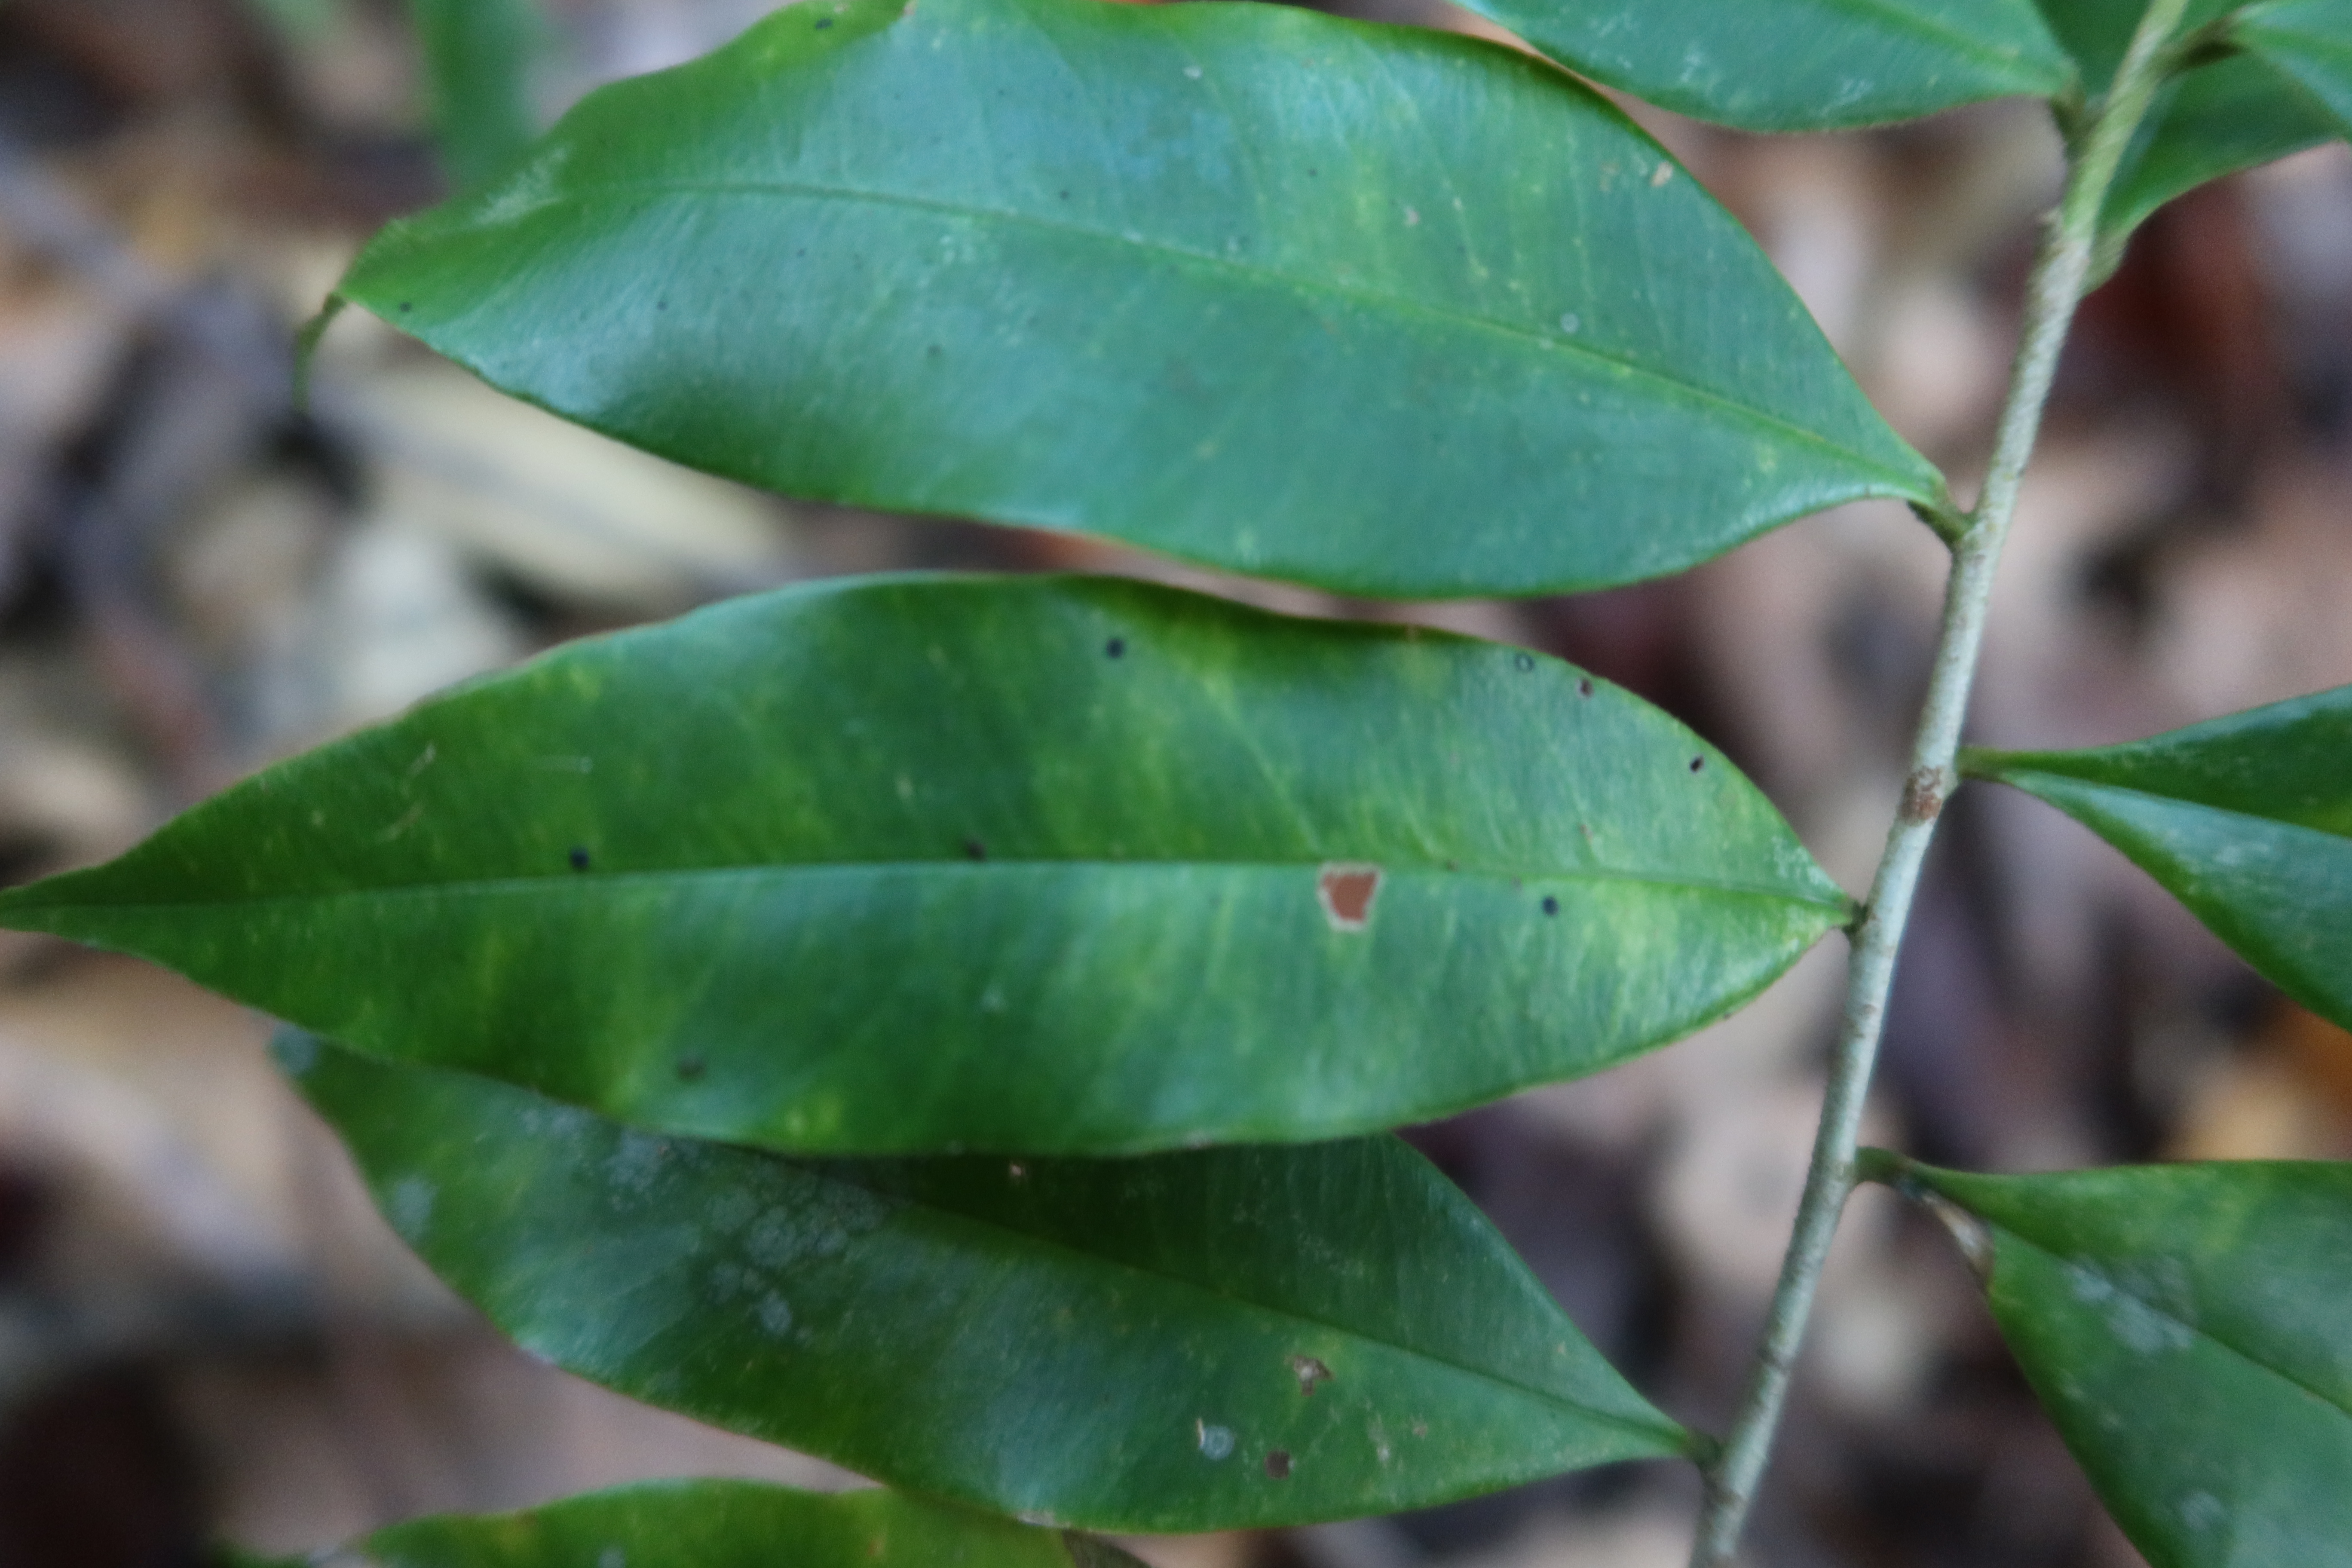
Label: Black spots